Gastroenteritis

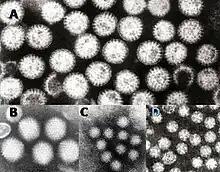
Gastroenteritis viruses: A = rotavirus, B = adenovirus, C = norovirus and D = astrovirus. The virus particles are shown at the same magnification to allow size comparison.

Gastroenteritis, also known as infectious diarrhea, is an inflammation of the gastrointestinal tract including the stomach and intestine. Symptoms may include diarrhea, vomiting, and abdominal pain. Fever, lack of energy, and dehydration may also occur. This typically lasts less than two weeks. Although it is not related to influenza, in the United States it is sometimes called the "stomach flu".